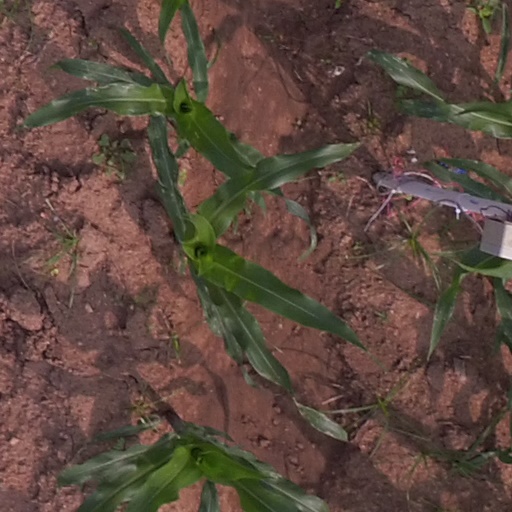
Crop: maize; corn